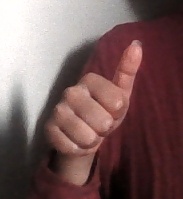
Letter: aleff